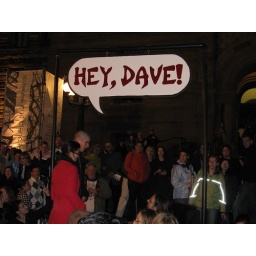
Hey Dave!People walk up to Dave to greet and talk to him the old fashion way... in person and face to face.